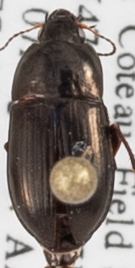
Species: Amara tenax
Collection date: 2018-08-07
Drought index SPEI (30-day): -0.32
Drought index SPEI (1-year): -0.17
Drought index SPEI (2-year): -0.46